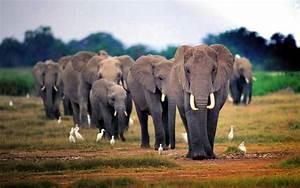
elephant